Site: brandenburg
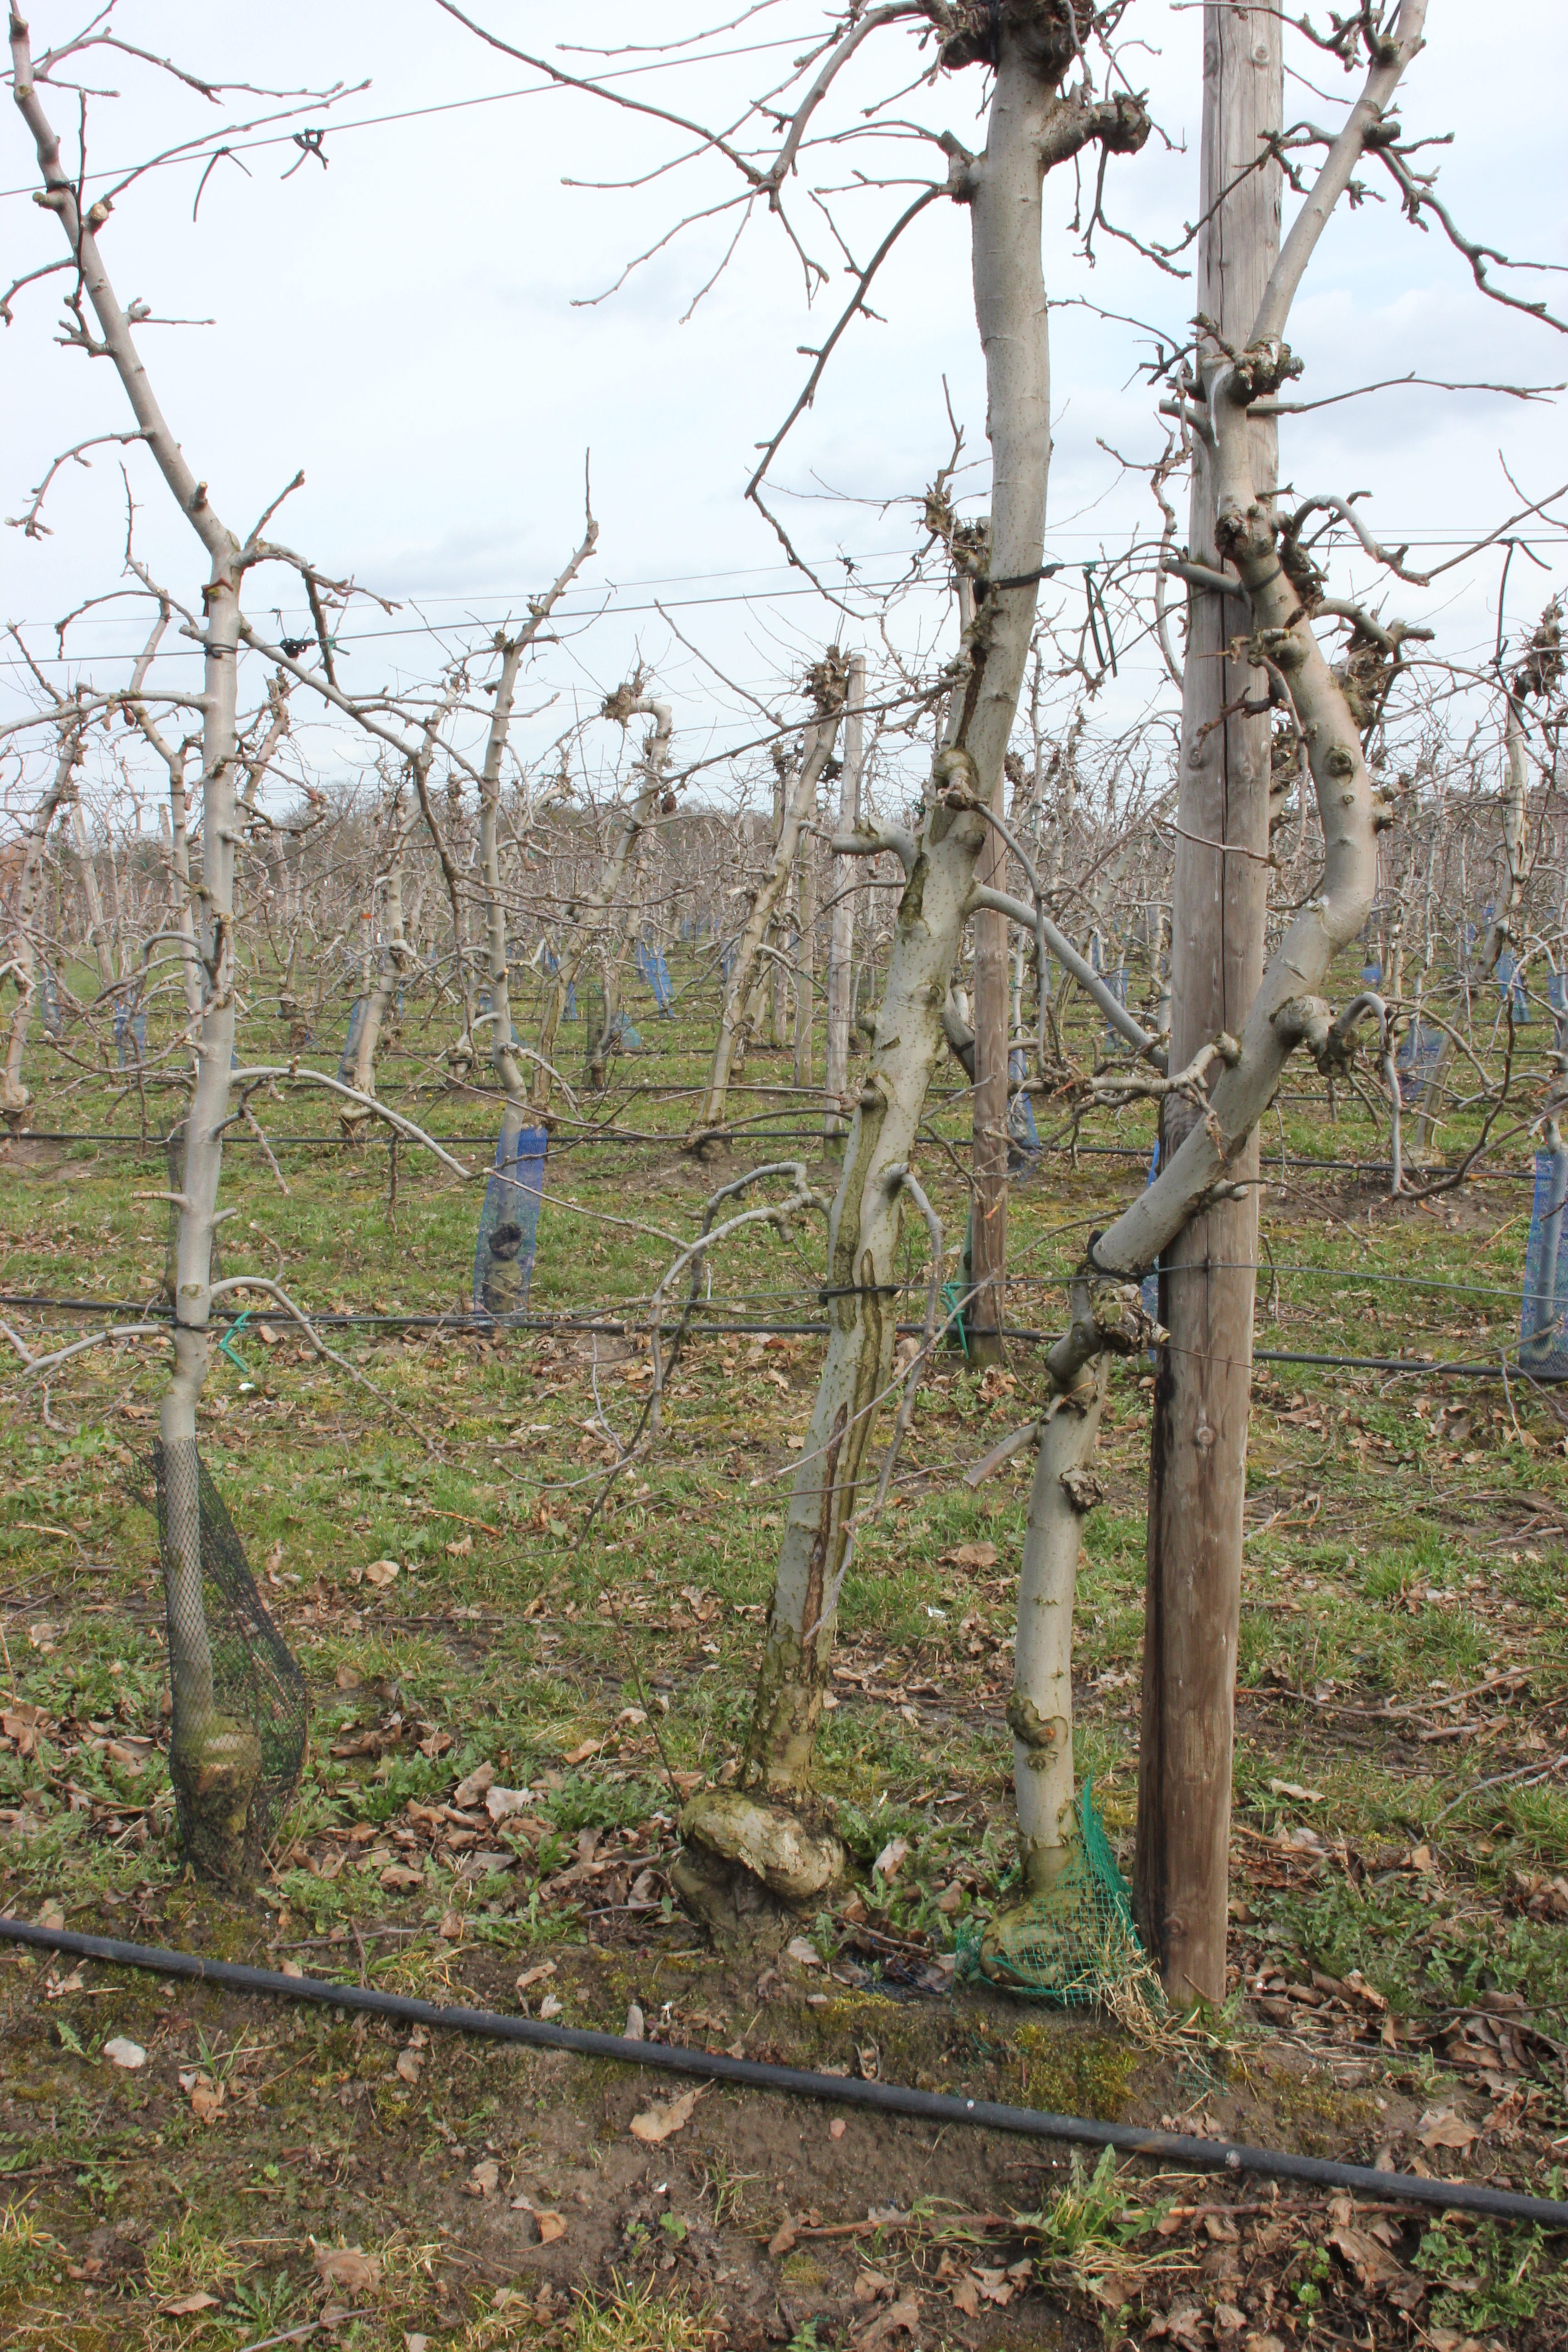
Growth stage (BBCH 01): Bud development